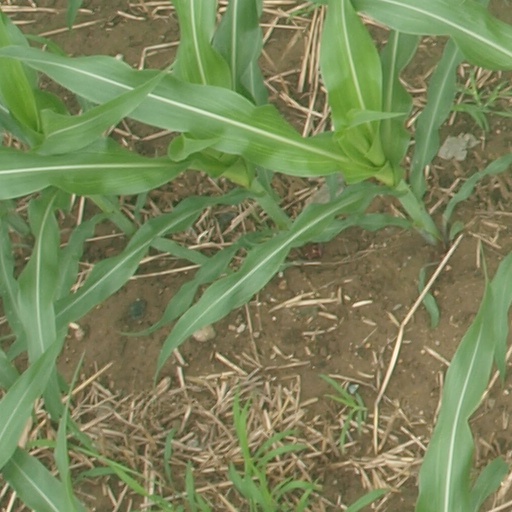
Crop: maize; corn